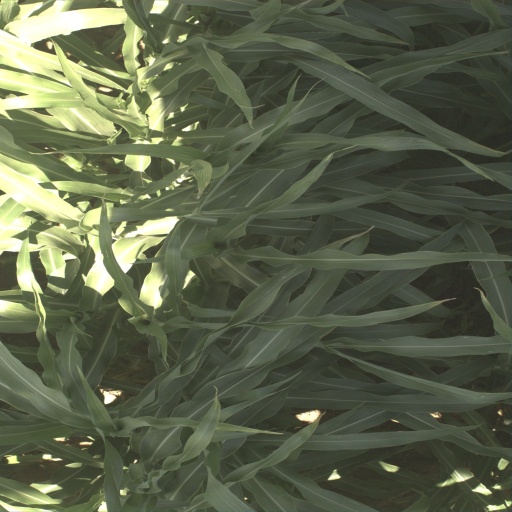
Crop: sorghum